History of Alfa Romeo

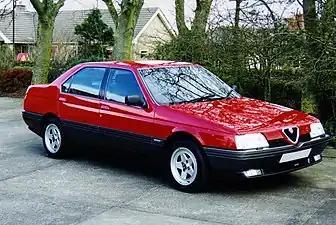
An Alfa Romeo 164

However, the new flagship was overshadowed by another new model that was based on the Alfetta, the 75. The 75, which replaced the Giulietta in 1985, was named after the founding anniversary of Alfa Romeo, which was 75 years old that very year, and was yet another result of the strategy of deriving new models from earlier cars. The 75 was successful in the markets and was the first Alfa Romeo to be fitted with the new Twin Spark engine. However, this was not the company's first powerplant to have twin spark, which had debuted in 1914 on the Grand Prix. The 75 was Alfa Romeo's last rear-wheel drive sports sedan until the debut of the Giulia in 2015 and was offered in markets with a wide range of engines.